Mingbool, South Australia

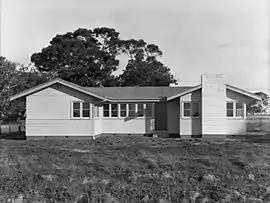
Soldiers Home, May 1947

Mingbool is a locality in the Australian state of South Australia located about south-east of the state capital of Adelaide adjoining the border with the state of Victoria and about north-west of the municipal seat of Mount Gambier.